Impulse vector

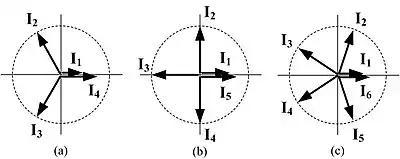
Impulse vector diagram of (a) an ETM4 shaper, (b) ETM5 shaper, and (c) ETM6 shaper.

Now, consider "equal shaping-time and magnitudes" (ETM) shapers, with the same magnitude of impulse vectors and with the same angle between impulse vectors. The ETM"n" shaper satisfies the conditions